The Hermitage (Brookville, Indiana)

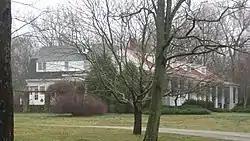
The Hermitage, March 2012

The Hermitage, also known as the John Ottis Adams and Winifred Brady Adams Home and Studio, is a historic home located at Brookville, Franklin County, Indiana. The original house was built about 1835 by well-to-do paper manufacturer James Henry Speer. It was reconfigured in 1898 by John Ottis Adams and his wife Winifred Brady Adams.